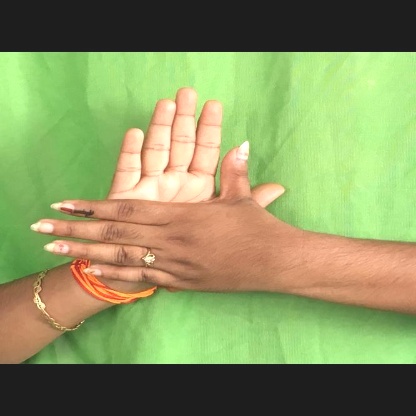
Mudra: Chakra